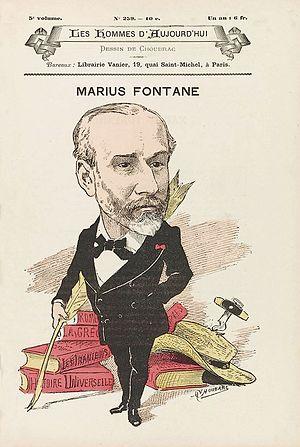
Les Hommes d'aujourd'hui est une revue à intention littéraire et satirique, fondée par l'écrivain et journaliste Félicien Champsaur et le dessinateur André Gill en 1878. Reprise par Léon Vanier en 1885, elle disparaît en 1899.
Marius Fontane, né le 4 septembre 1838 à Marseille et mort en 1914 à Berck-sur-Plage, est un historien, orientaliste et romancier français, membre de la Société de géographie.